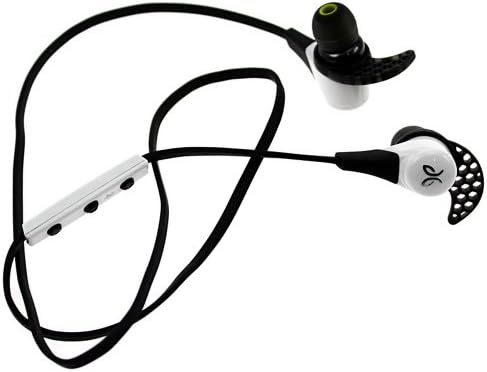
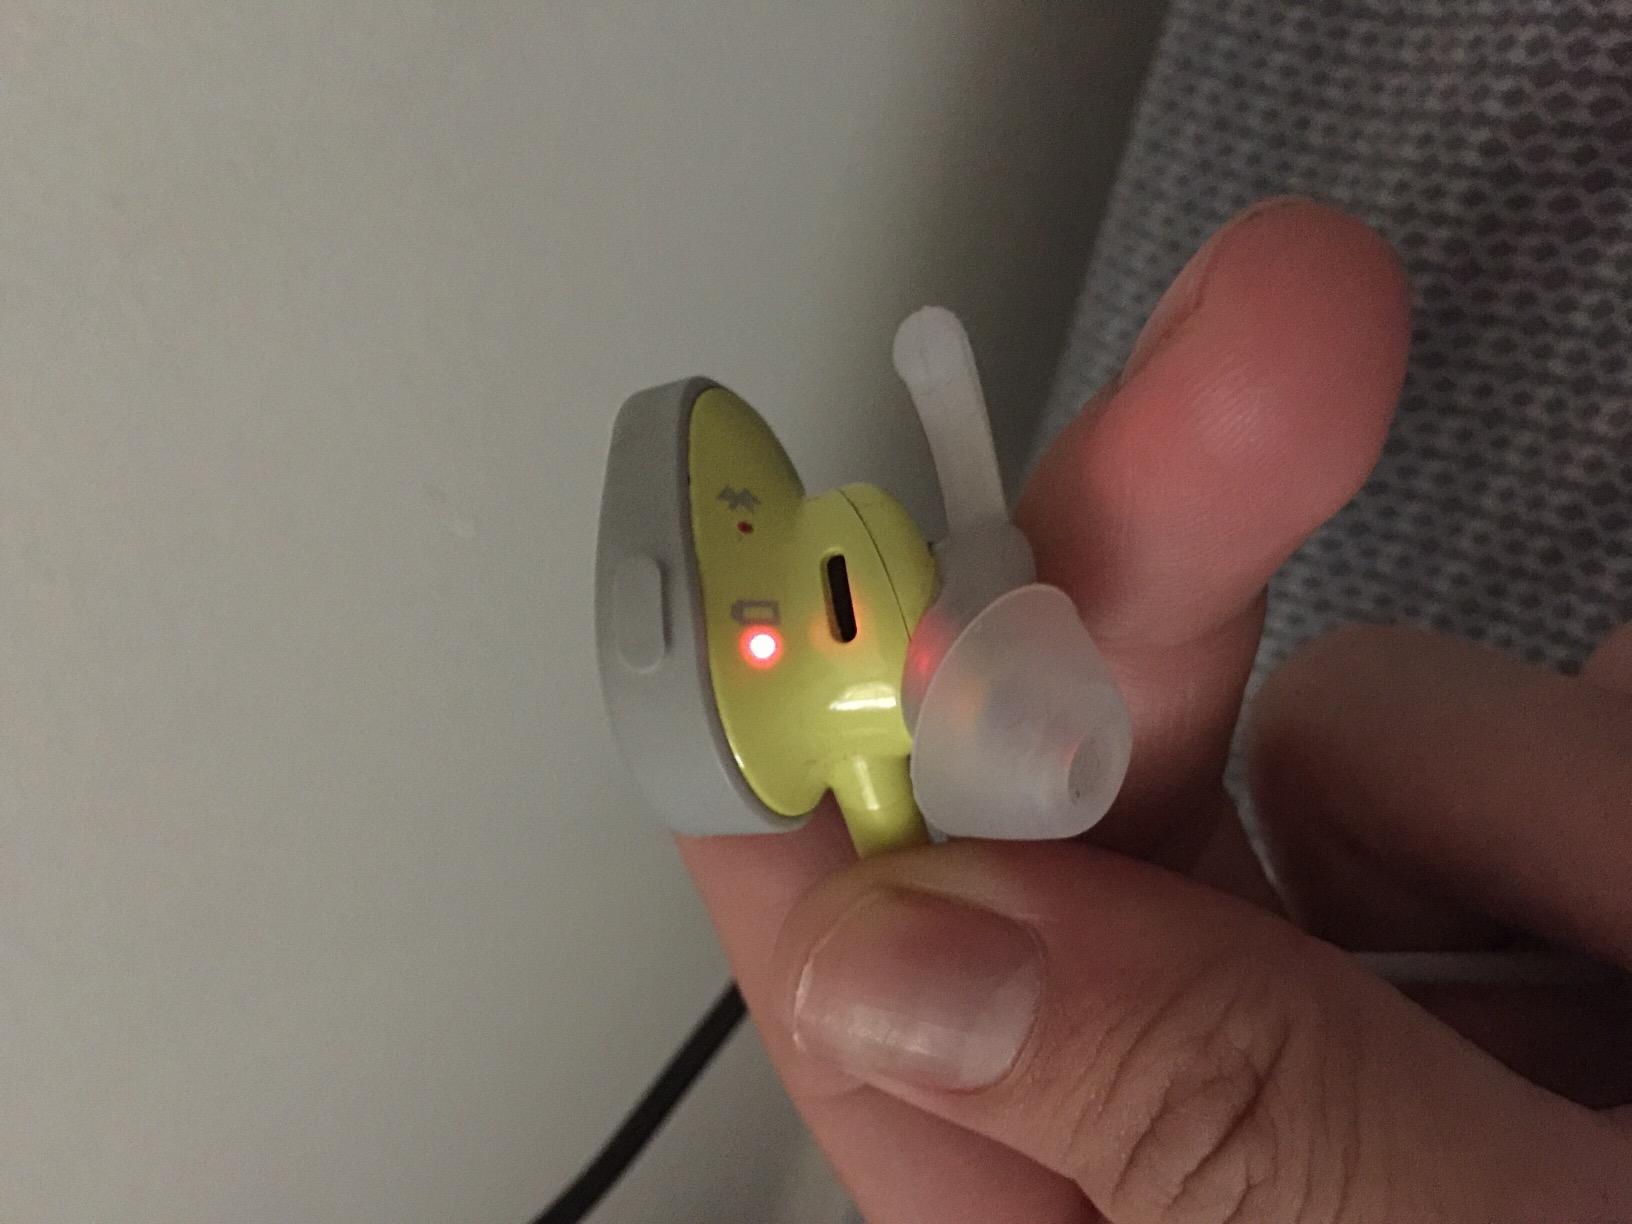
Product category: headphones
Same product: no